Radio Bay of Plenty

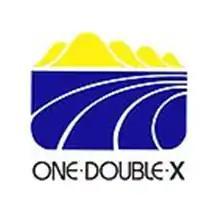
This is the logo of One Double X.

One Double X is an adult hits radio station in Whakatāne. It reaches the entire Bay of Plenty, with specific frequencies Ōhope and Te Puke and live streaming on its website. As the flagship network of Radio Bay of Plenty, it reaches the entire Bay of Plenty. It is heard throughout the region on 90.5 MHz & 1242 kHz, at Ōhope on 92.9 MHz and also streams on the web through the station's website.